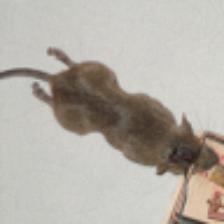
Label: NonHuman